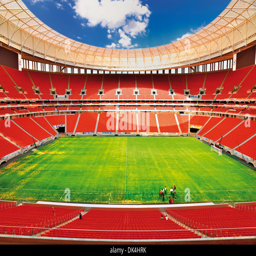
play field and seats of person